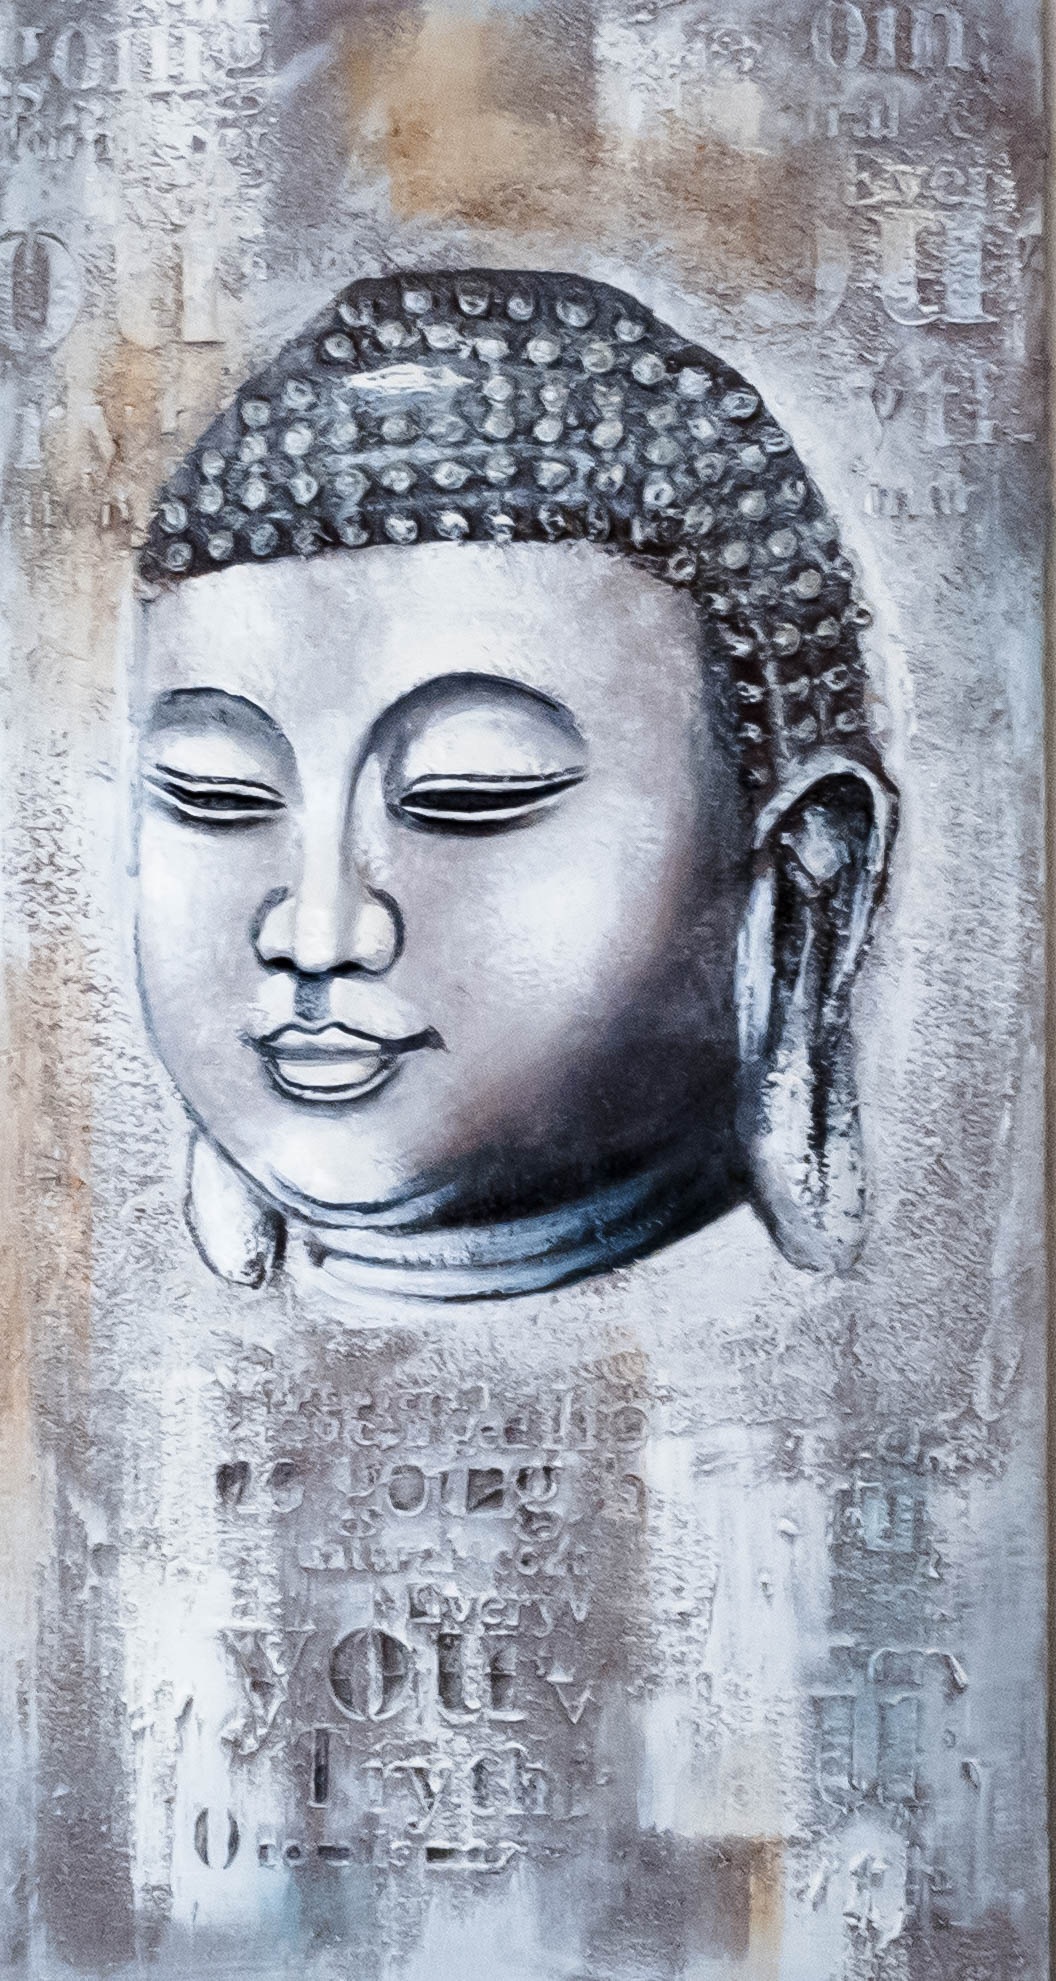
tranquility, buddhism, zen, painting, street art, face, art, sketch, drawing, framework, buddha, wisdom, modern art